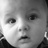
Emotion: surprise